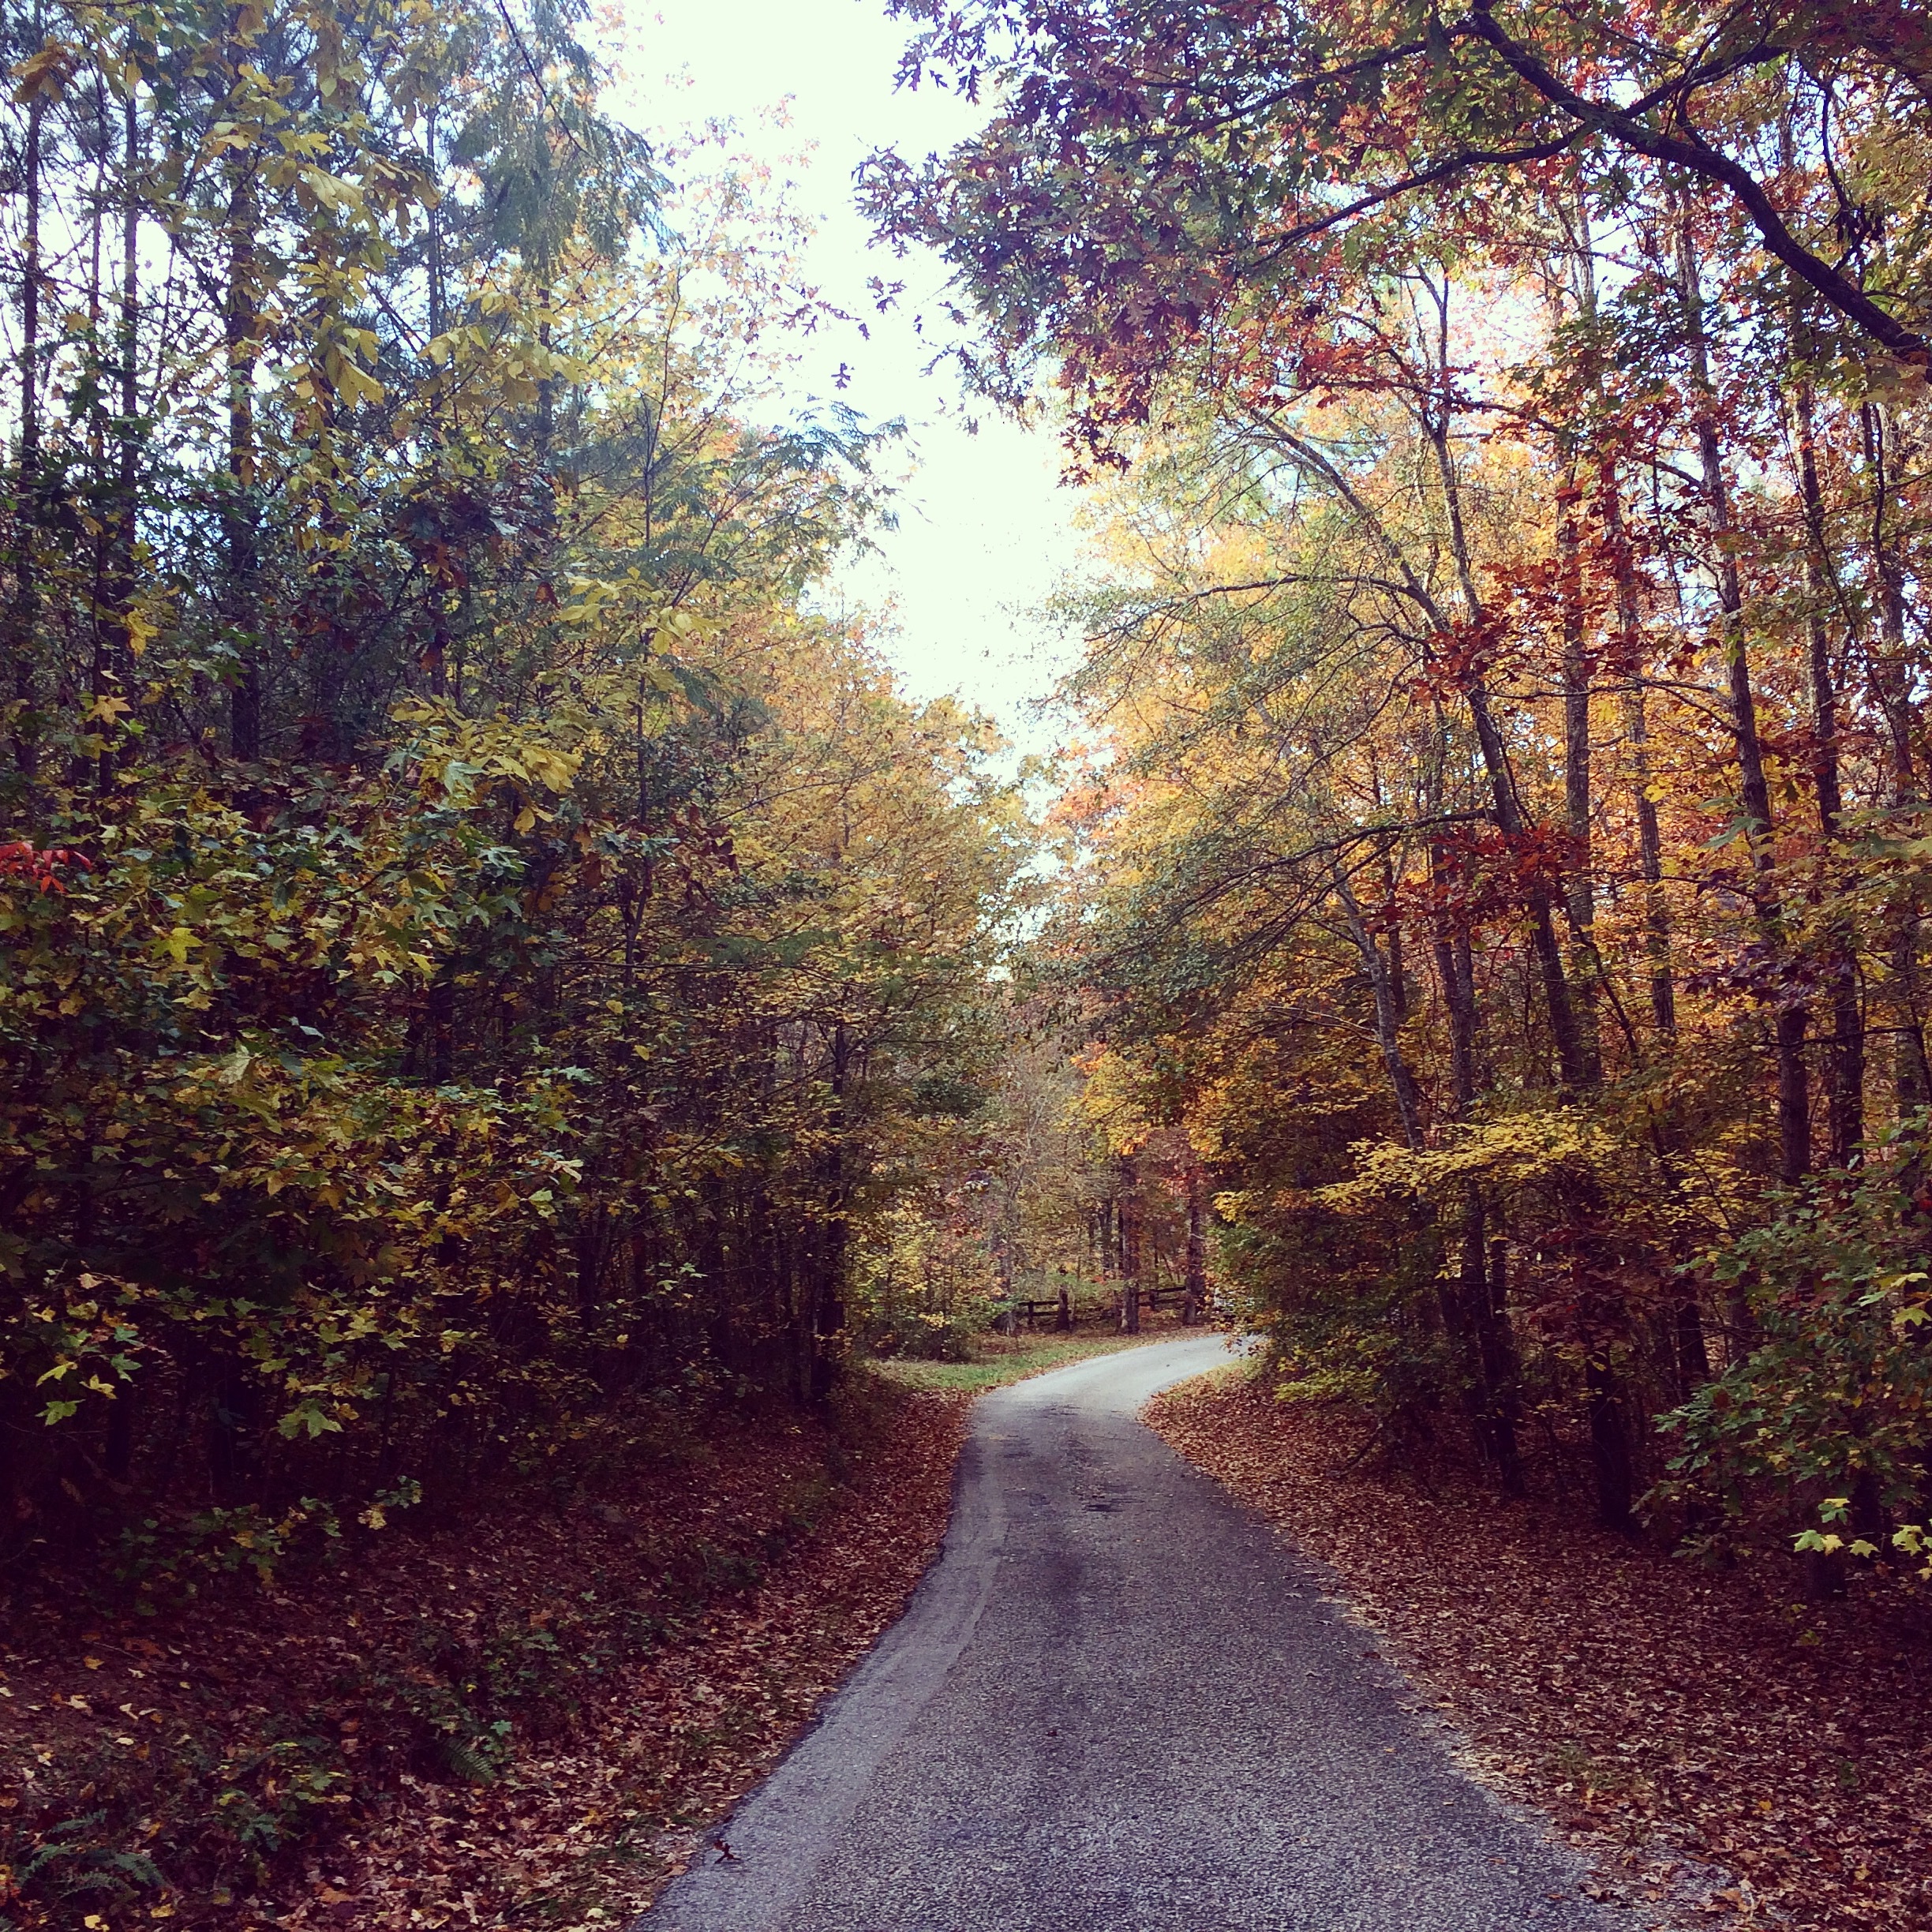
tree, nature, forest, plant, trail, sunlight, morning, leaf, autumn, season, deciduous, woodland, habitat, natural environment, atmospheric phenomenon, woody plant